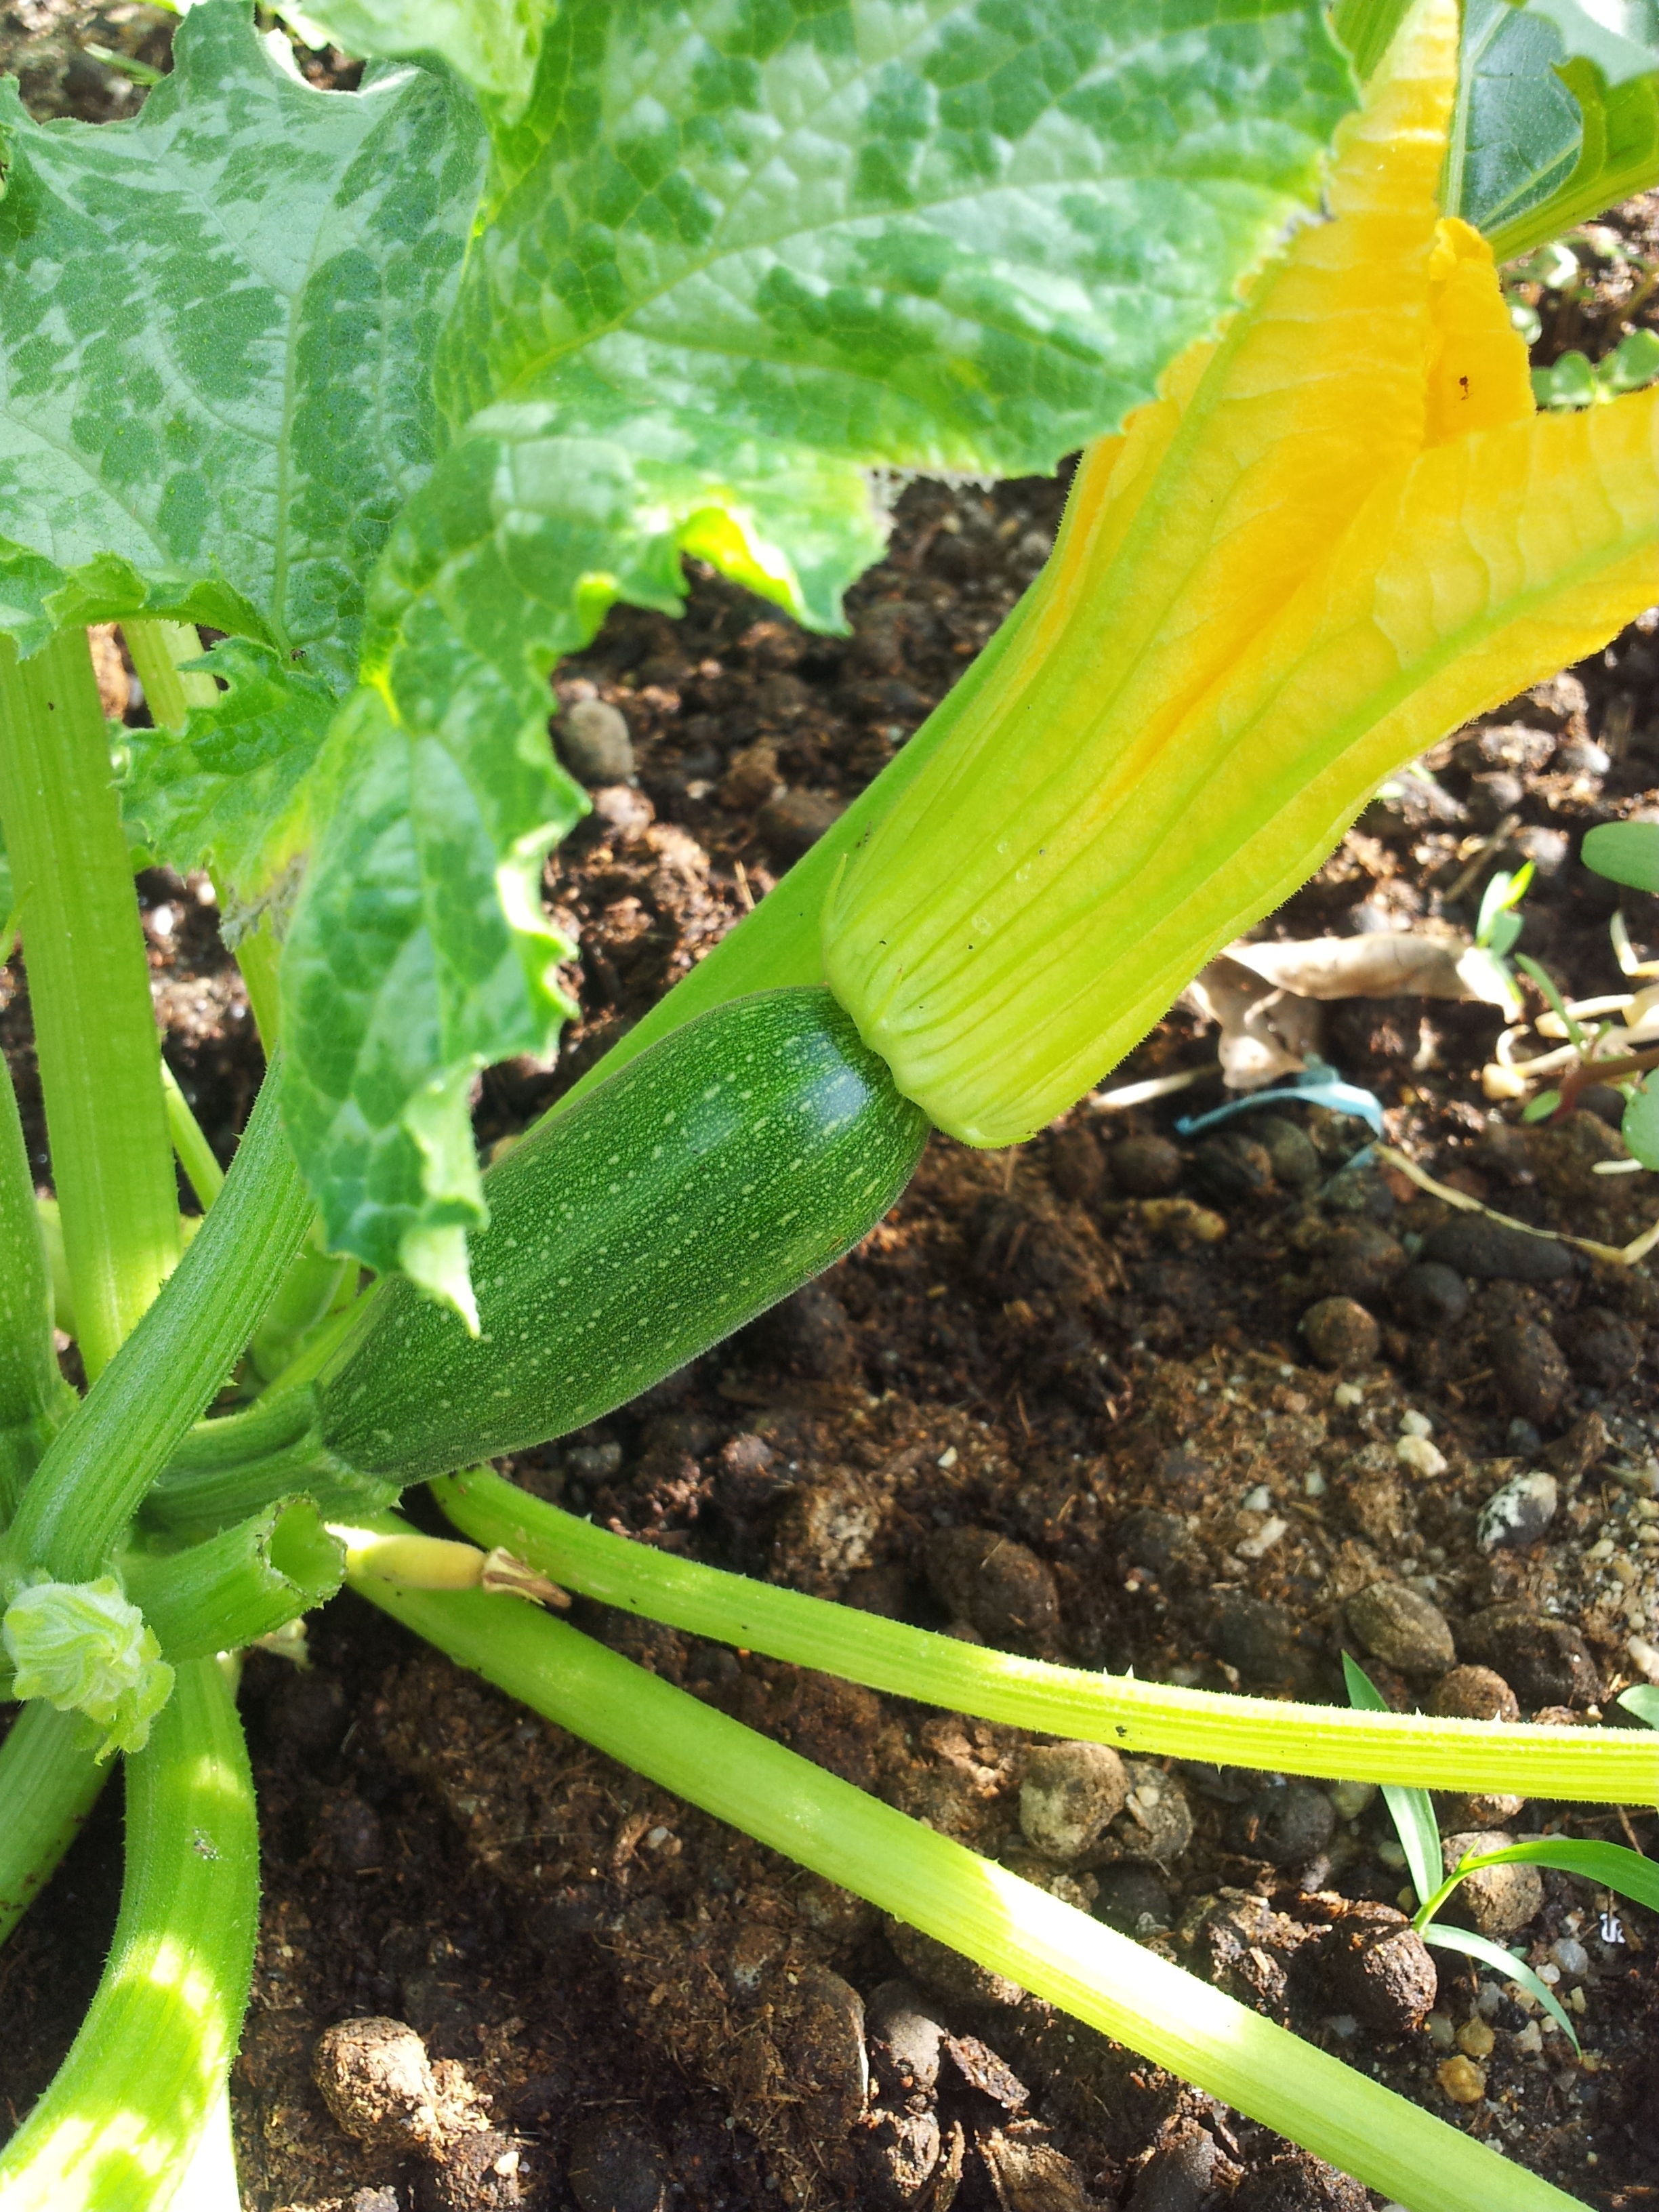
plant, leaf, flower, food, green, produce, vegetable, soil, botany, garden, flora, squash, zucchini, organic, arum, flowering plant, plant stem, land plant